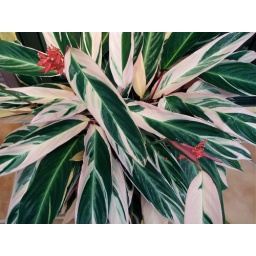
Photos of the beautiful plants and flowers in our garden.